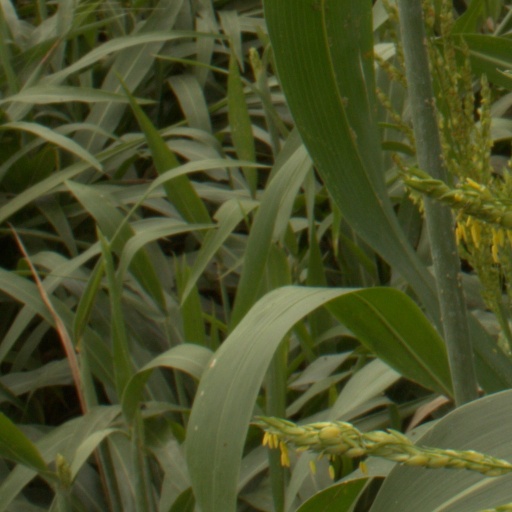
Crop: sorghum